Jack Geddes

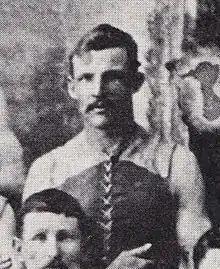
Geddes in 1899

Jack Geddes (4 February 1868 – 3 August 1949) was an Australian rules footballer who played with Collingwood in the Victorian Football League (VFL).